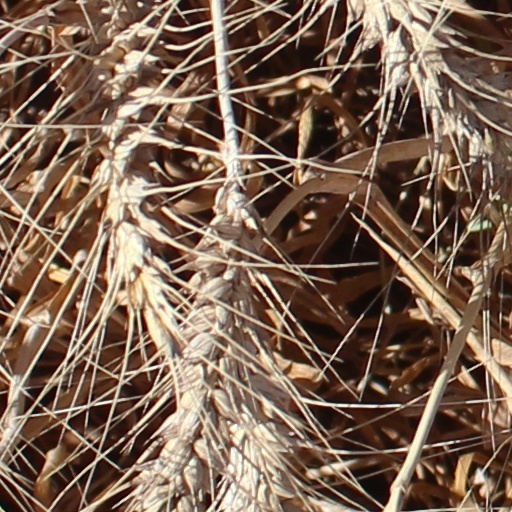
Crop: wheat